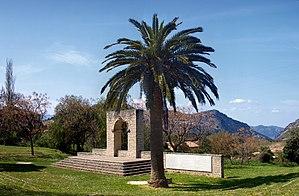
Patrimonio est une commune française située dans la circonscription départementale de la Haute-Corse et le territoire de la collectivité de Corse. Elle appartient à l'ancienne piève de Patrimonio dont elle était le chef-lieu, dans le Nebbio.